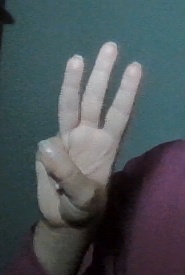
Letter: thaa